Jean Lee (murderer)

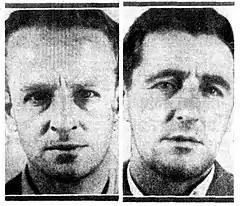
Robert Clayton (left) and Norman Andrews (right), published in Sydney's "Truth" newspaper, 18 February 1951.

By early October 1949 Lee and Clayton had gathered £250 from prostitution and 'ginger' game scamming and they decided to travel to Melbourne for a working holiday during the spring racing fixtures. Lee and Clayton travelled from Sydney to Melbourne on 14 October 1949, the day before the Caulfield Cup. They initially booked into Carlyon's Hotel in Spencer-street and embarked on a round of attending race-meetings and nightclubs, punctuated by bouts of hard drinking. As their funds dwindled they booked into the more modest Duke of Windsor Hotel in Prahran. In order to replenish their funds Lee and Clayton worked the 'badger' game. On one occasion the intended victim fought back and repulsed Clayton; back at the hotel he "took out his anger and humiliation" on Lee, hitting her and giving her a bruise under one eye and a gash on the top of her nose. At the Werribee Cup race meeting on October 26 the couple met up with Norman Andrews, another Sydney criminal who Clayton had known from his stint in Long Bay. Andrews (real name Norman Anthes) had flown to Melbourne on October 18.